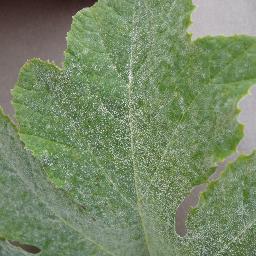
Label: Squash___Powdery_mildew